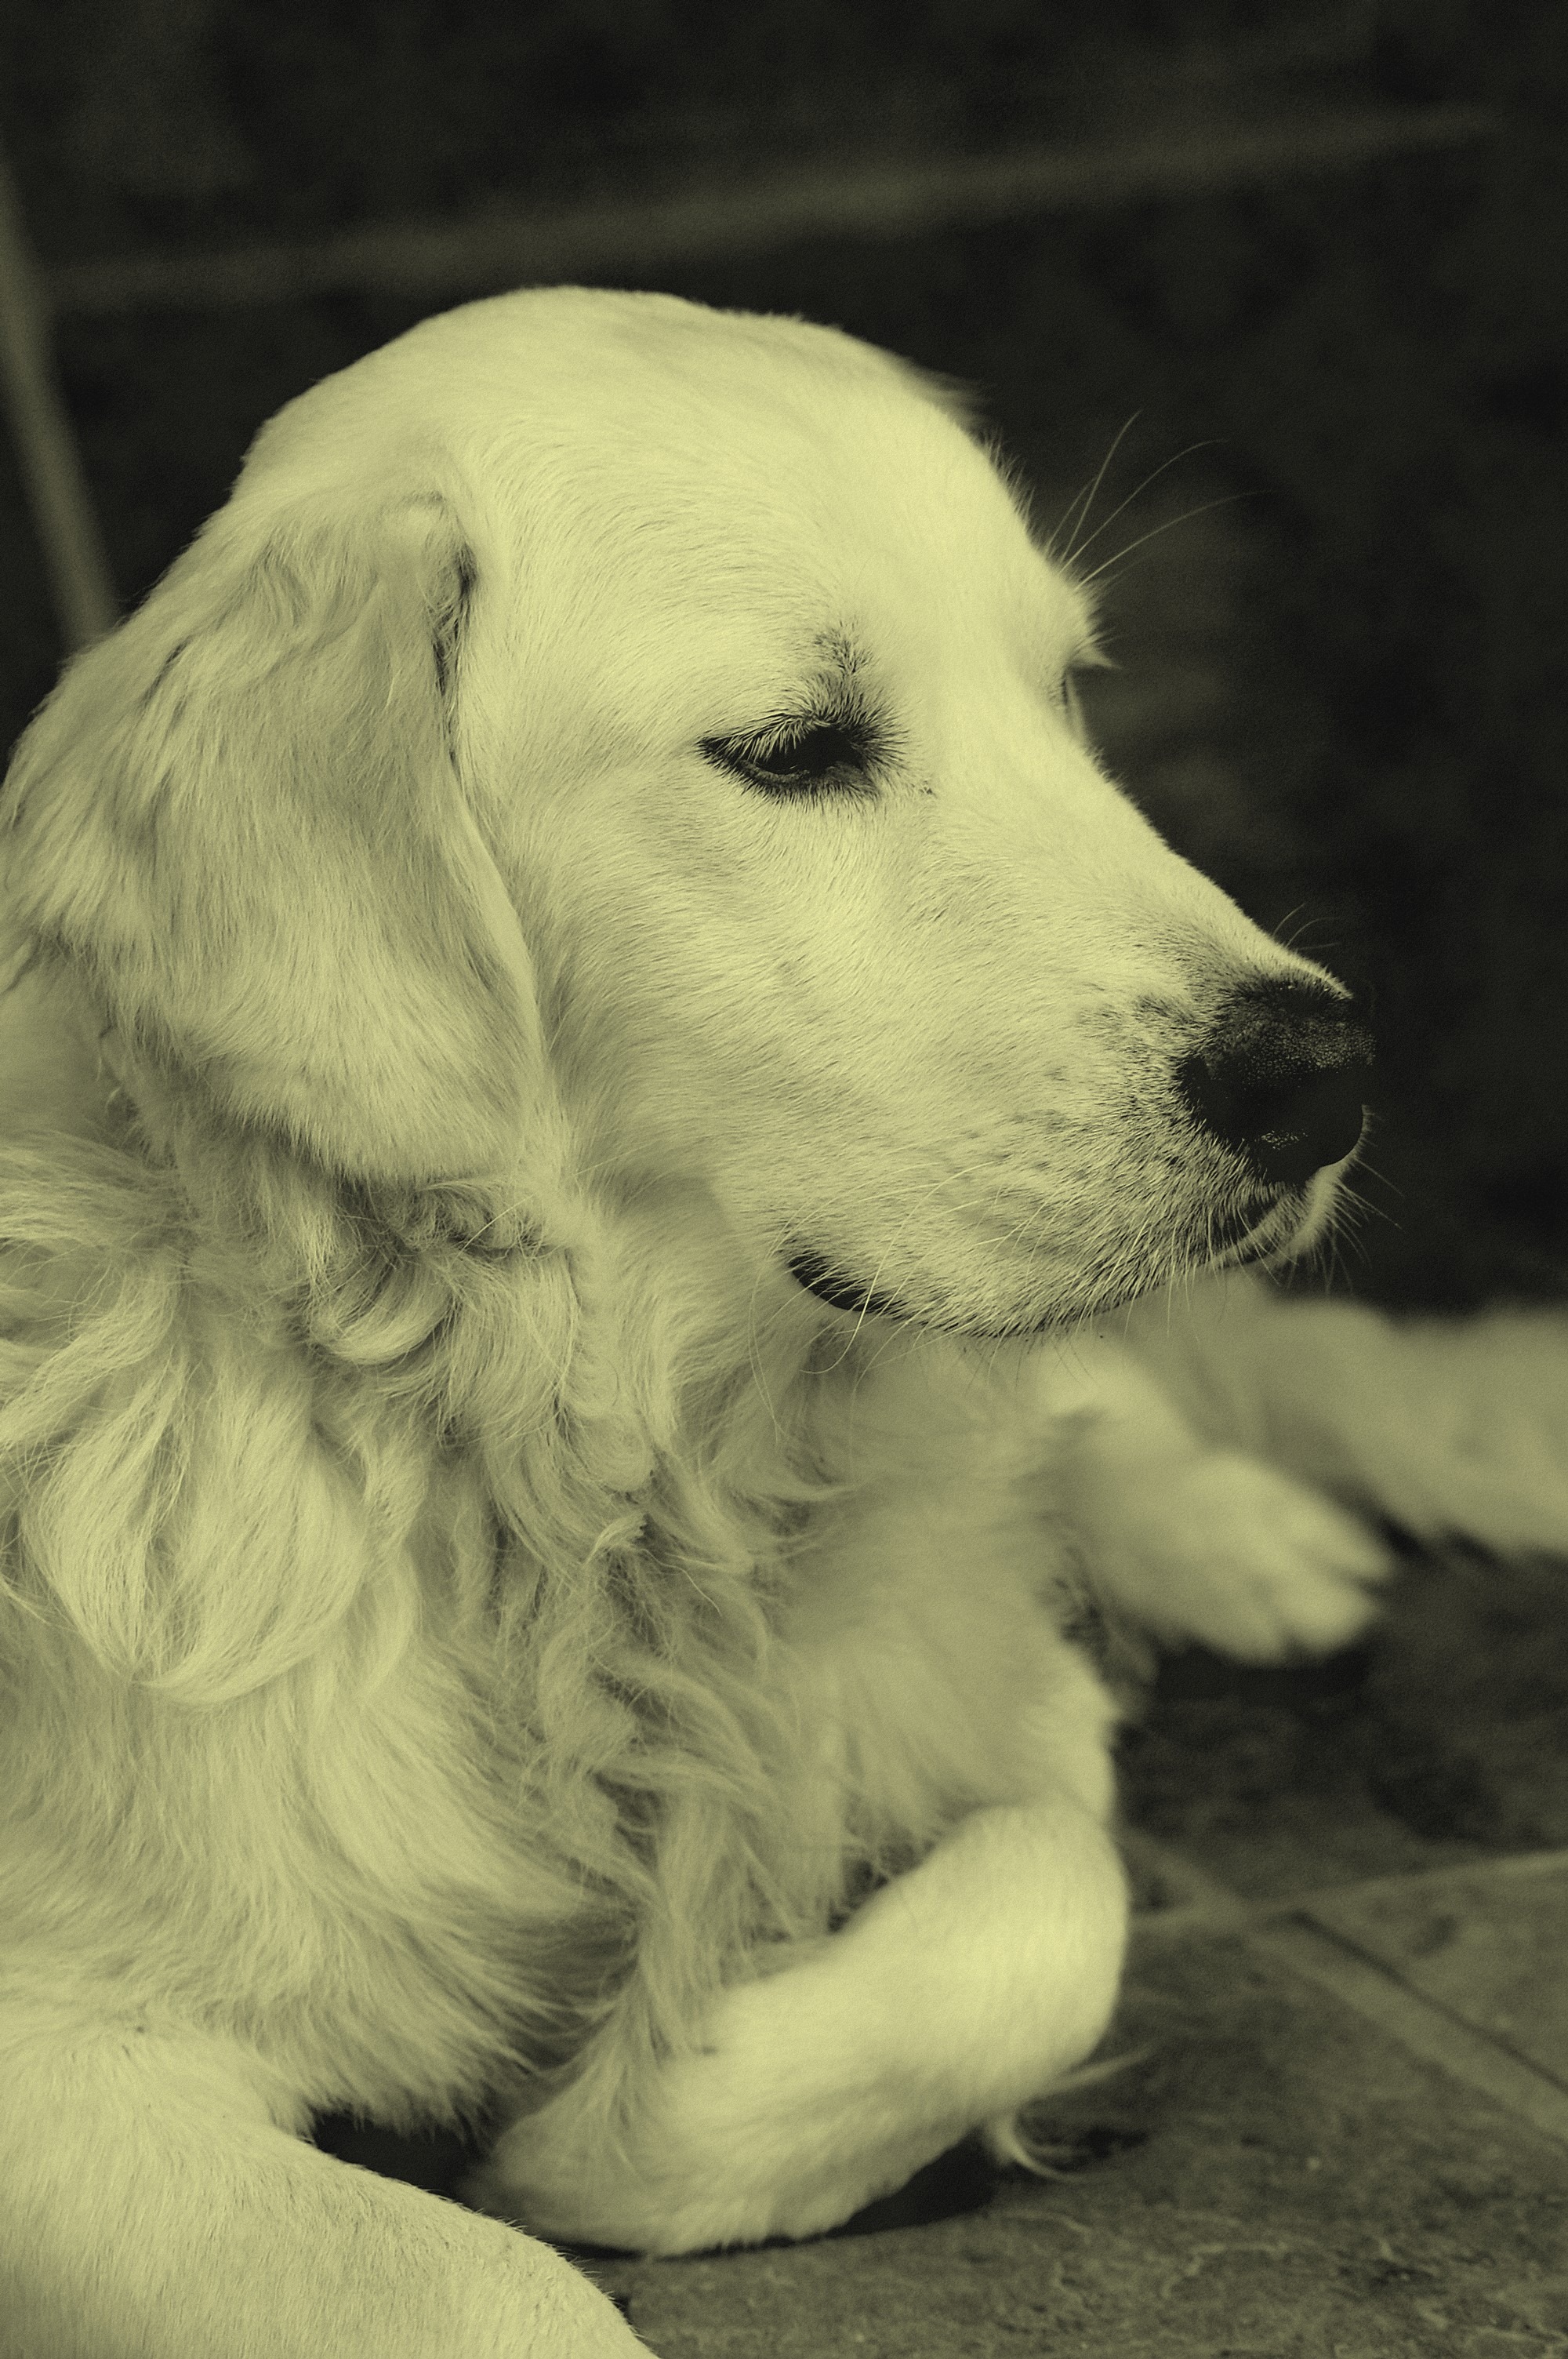
white, puppy, dog, animal, canine, pet, fur, portrait, young, golden, mammal, monochrome, outdoors, nose, golden retriever, vertebrate, domestic, adorable, retriever, dog like mammal